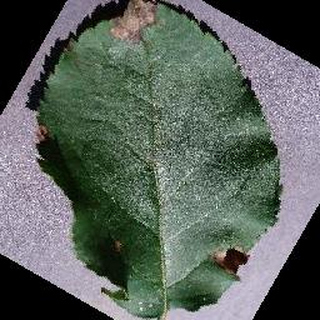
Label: apple_black_rot